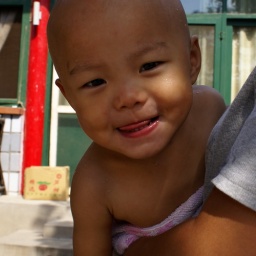
Just out of the bathtub on a warm August day. This happy girl lives in a courtyard home on the outskirts of Beijing